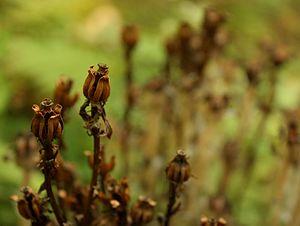
Le Monotrope uniflore est une plante herbacée parasite de la famille des Éricacées.